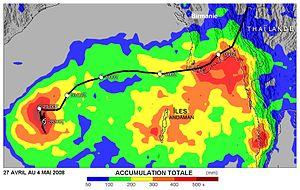
Estimé des quantités de pluie tombées avec le Cyclone nargis entre le 27 avril et le 4 mai 2008 selon les données du satellite TRMM. Couverture des pluies sur le Golfe du Bengale, la Birmanie et la Thaïlande
Le cyclone Nargis est un cyclone qui a frappé la Birmanie le 2 mai 2008, faisant officiellement plus de 138 000 morts et disparus selon le gouvernement birman dans un rapport de l'ASEAN. Ceci en fait la plus grande catastrophe naturelle de l'histoire du pays, selon l'introduction du rapport. Il s'est formé le 27 avril 2008 au centre du golfe du Bengale, dans le Nord de l'océan Indien. Le service météorologique indien, dans son mandat de centre météorologique régional spécialisé de l'Organisation météorologique mondiale a nommé ce cyclone à partir de la liste des noms prévus le 28 avril. Nargis, avait été suggéré par le Pakistan lors de la confection de ces listes. Ce mot vient du persan, à travers l'ourdou, pour la fleur de narcisse. Le Joint Typhoon Warning Center, chargé de la prévision pour les bases et la flotte américaine dans les océans Indien et Pacifique, a quant à lui donné le nom de cyclone tropical 01B à ce système le 27 avril.